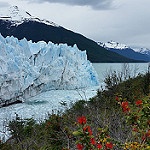
Label: glacier